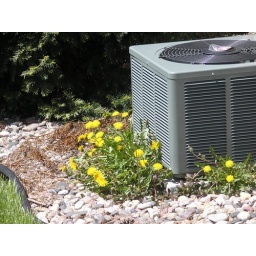
As you can see by all of the flowers they have a green thumb.